Murray Road

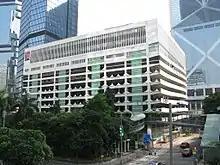
The former Murray Road Multi-storey Car Park Building along Murray Road in 2007.

Murray Road is a road in Hong Kong. It is sometimes considered a boundary between Admiralty and Central. Along with a few other places in the area, it was named after Sir George Murray, a soldier and politician from Scotland.